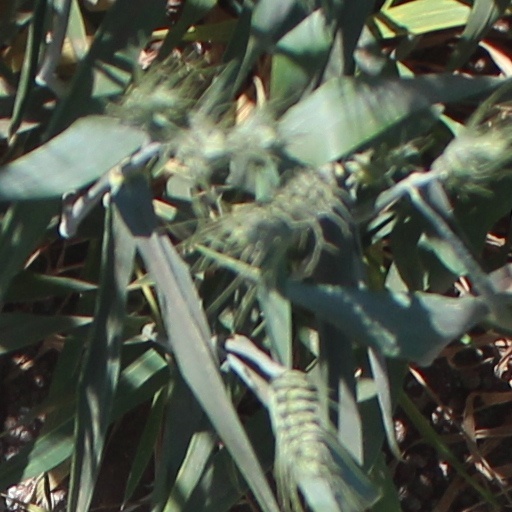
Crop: wheat